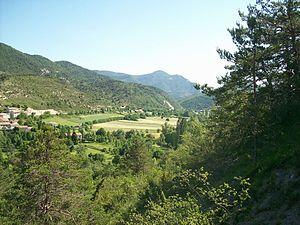
vue générale de la vallée du Céans en amont d'Orpierre (Hautes-Alpes)
Les Baronnies sont une région historique et naturelle du Dauphiné. Elle s'étend entre le sud-est de la Drôme et l'ouest des Hautes-Alpes.
Le Céans est un torrent du sud de la France qui prend sa source dans la Drôme sur la commune de Laborel au pied du col de Perty et traverse les Hautes-Alpes. Sur son parcours, il traverse le hameau des Bégües dans la plaine d'Orpierre et reçoit les eaux du torrent de Saint-Cyrice. C'est un affluent du Buëch, entre les territoires des communes de Lagrand et Saléon.
La Route des Princes d'Orange relie la ville d'Orange au village d'Orpierre. C'est un trajet de 107 km, qui longe l'Ouvèze en passant par Vaison-la-Romaine et Buis-les-Baronnies, franchit le col de Perty, et suit la vallée du Céans.